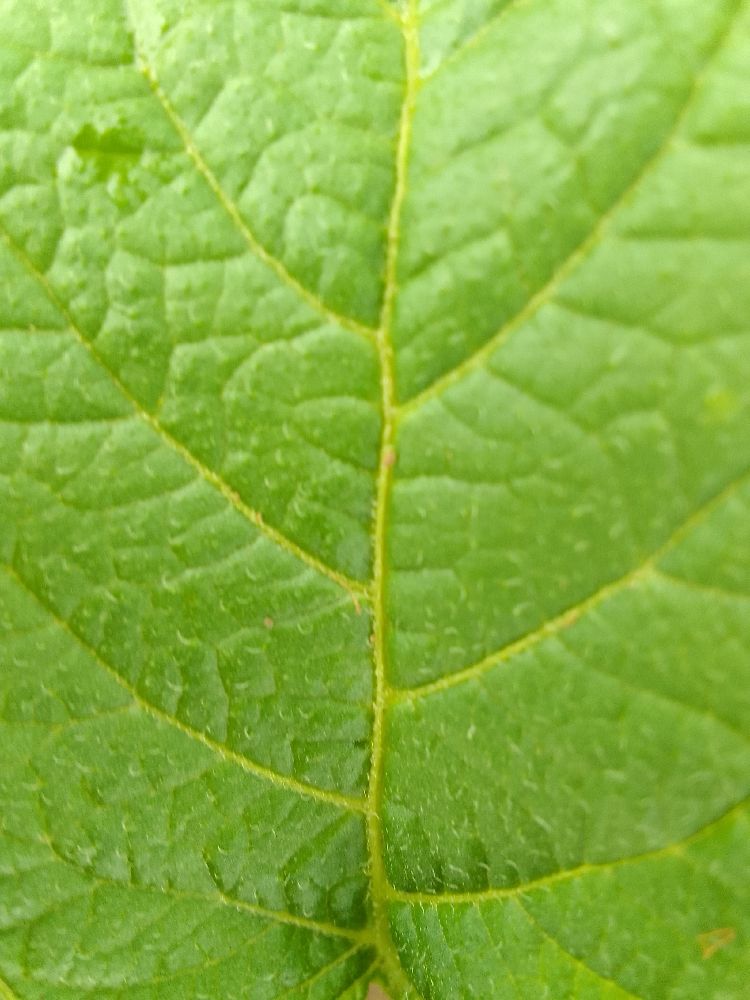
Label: Healthy